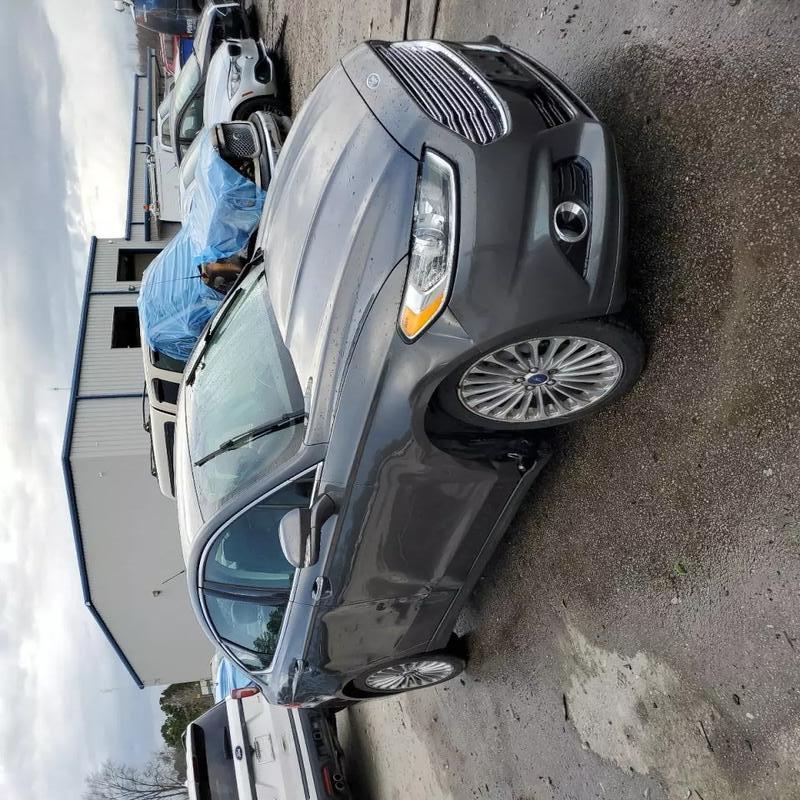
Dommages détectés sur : aile avant droite, porte avant droite, porte arrière droite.
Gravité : mineur